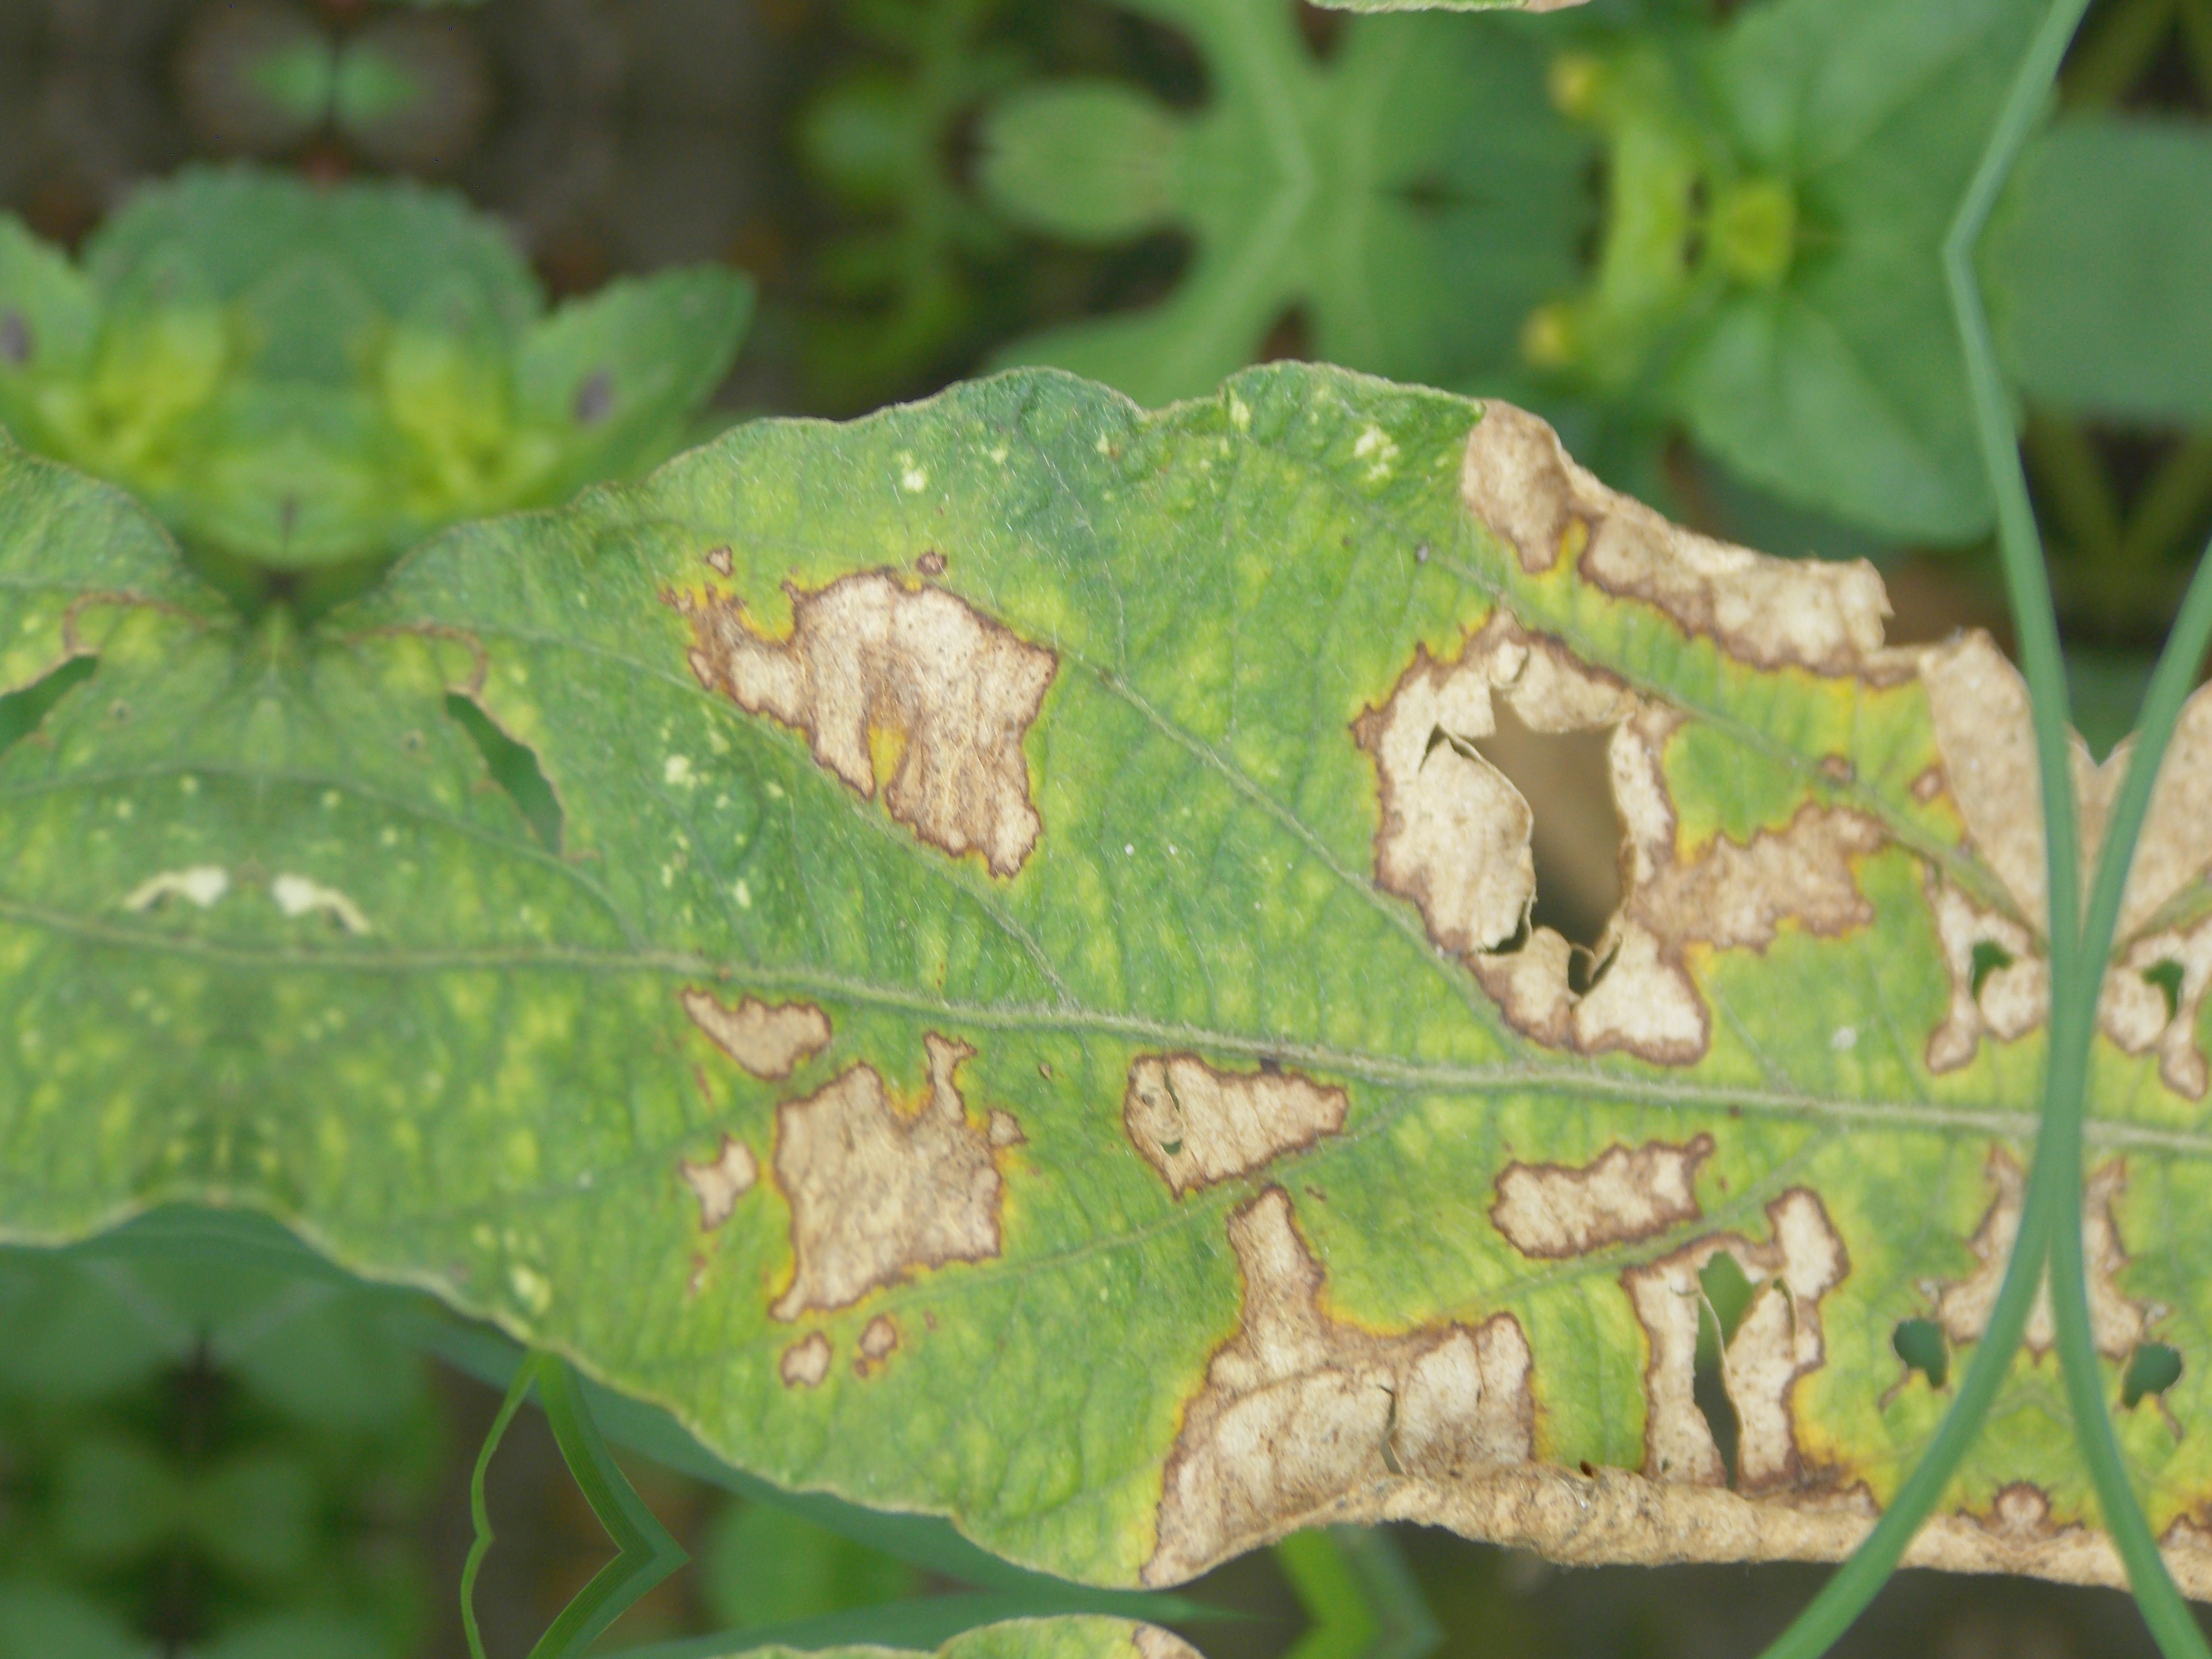
Label: Disease